Automotive industry in Russia

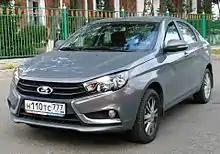
Lada Vesta went into production in 2015

Automotive production is a significant industry in Russia, directly employing around 600,000 people or 1% of the country's total workforce. Russia produced 1,767,674 vehicles in 2018, ranking 13th among car-producing nations in 2018, and accounting for 1.8% of the worldwide production. The main local brands are light vehicle producers AvtoVAZ and GAZ, while KamAZ is the leading heavy vehicle producer. Eleven foreign carmakers have production operations or are their plants in Russia.